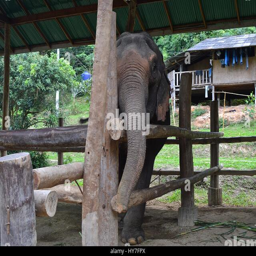
elderly elephant at a sanctuary